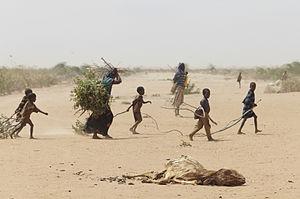
La Somalie, en forme longue la république fédérale de Somalie, est un pays situé à l'extrémité orientale de la Corne de l'Afrique.